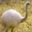
Label: bird